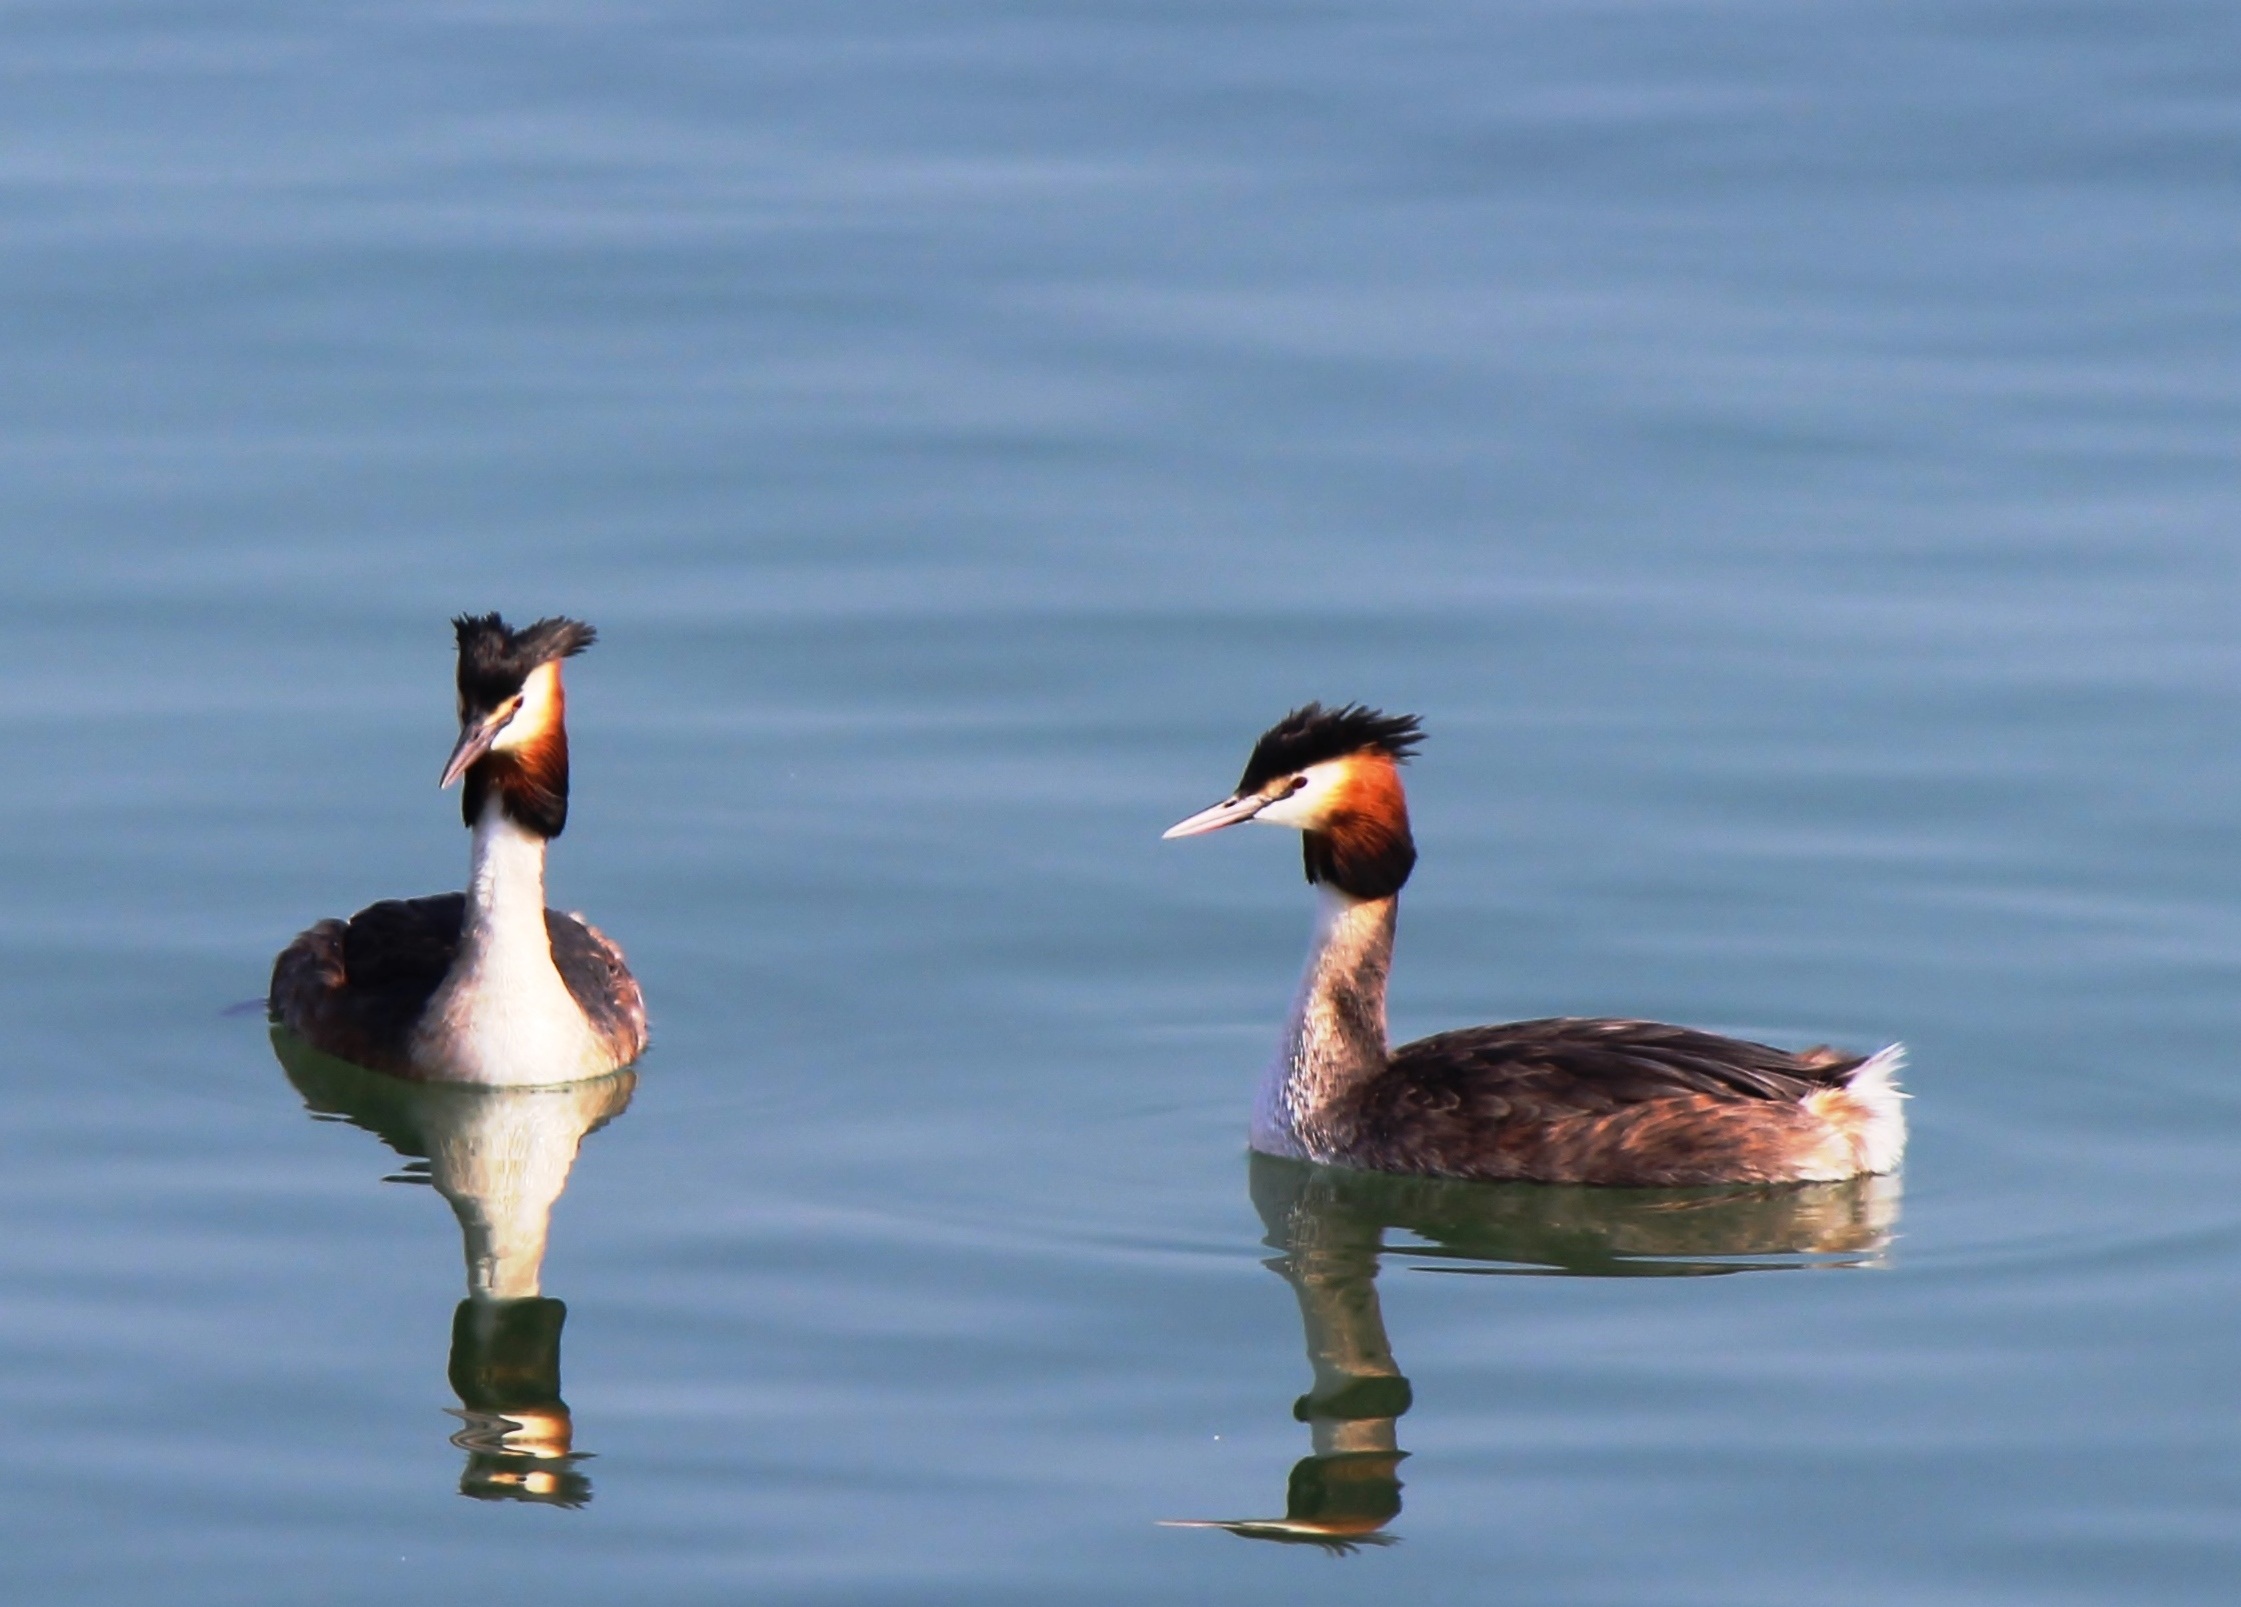
water, bird, reflection, beak, fauna, duck, vertebrate, pair, waterfowl, water bird, mallard, mergus, lake constance, member, great crested grebe, romanshorn, ducks geese and swans, seaduck